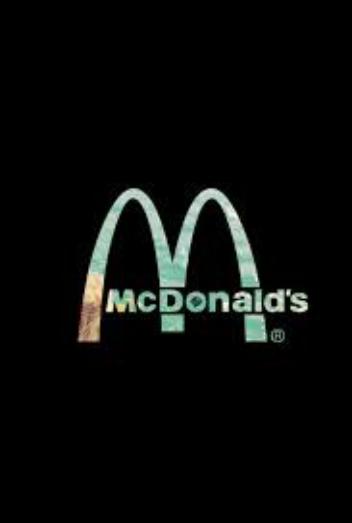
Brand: mcdonalds
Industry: Food